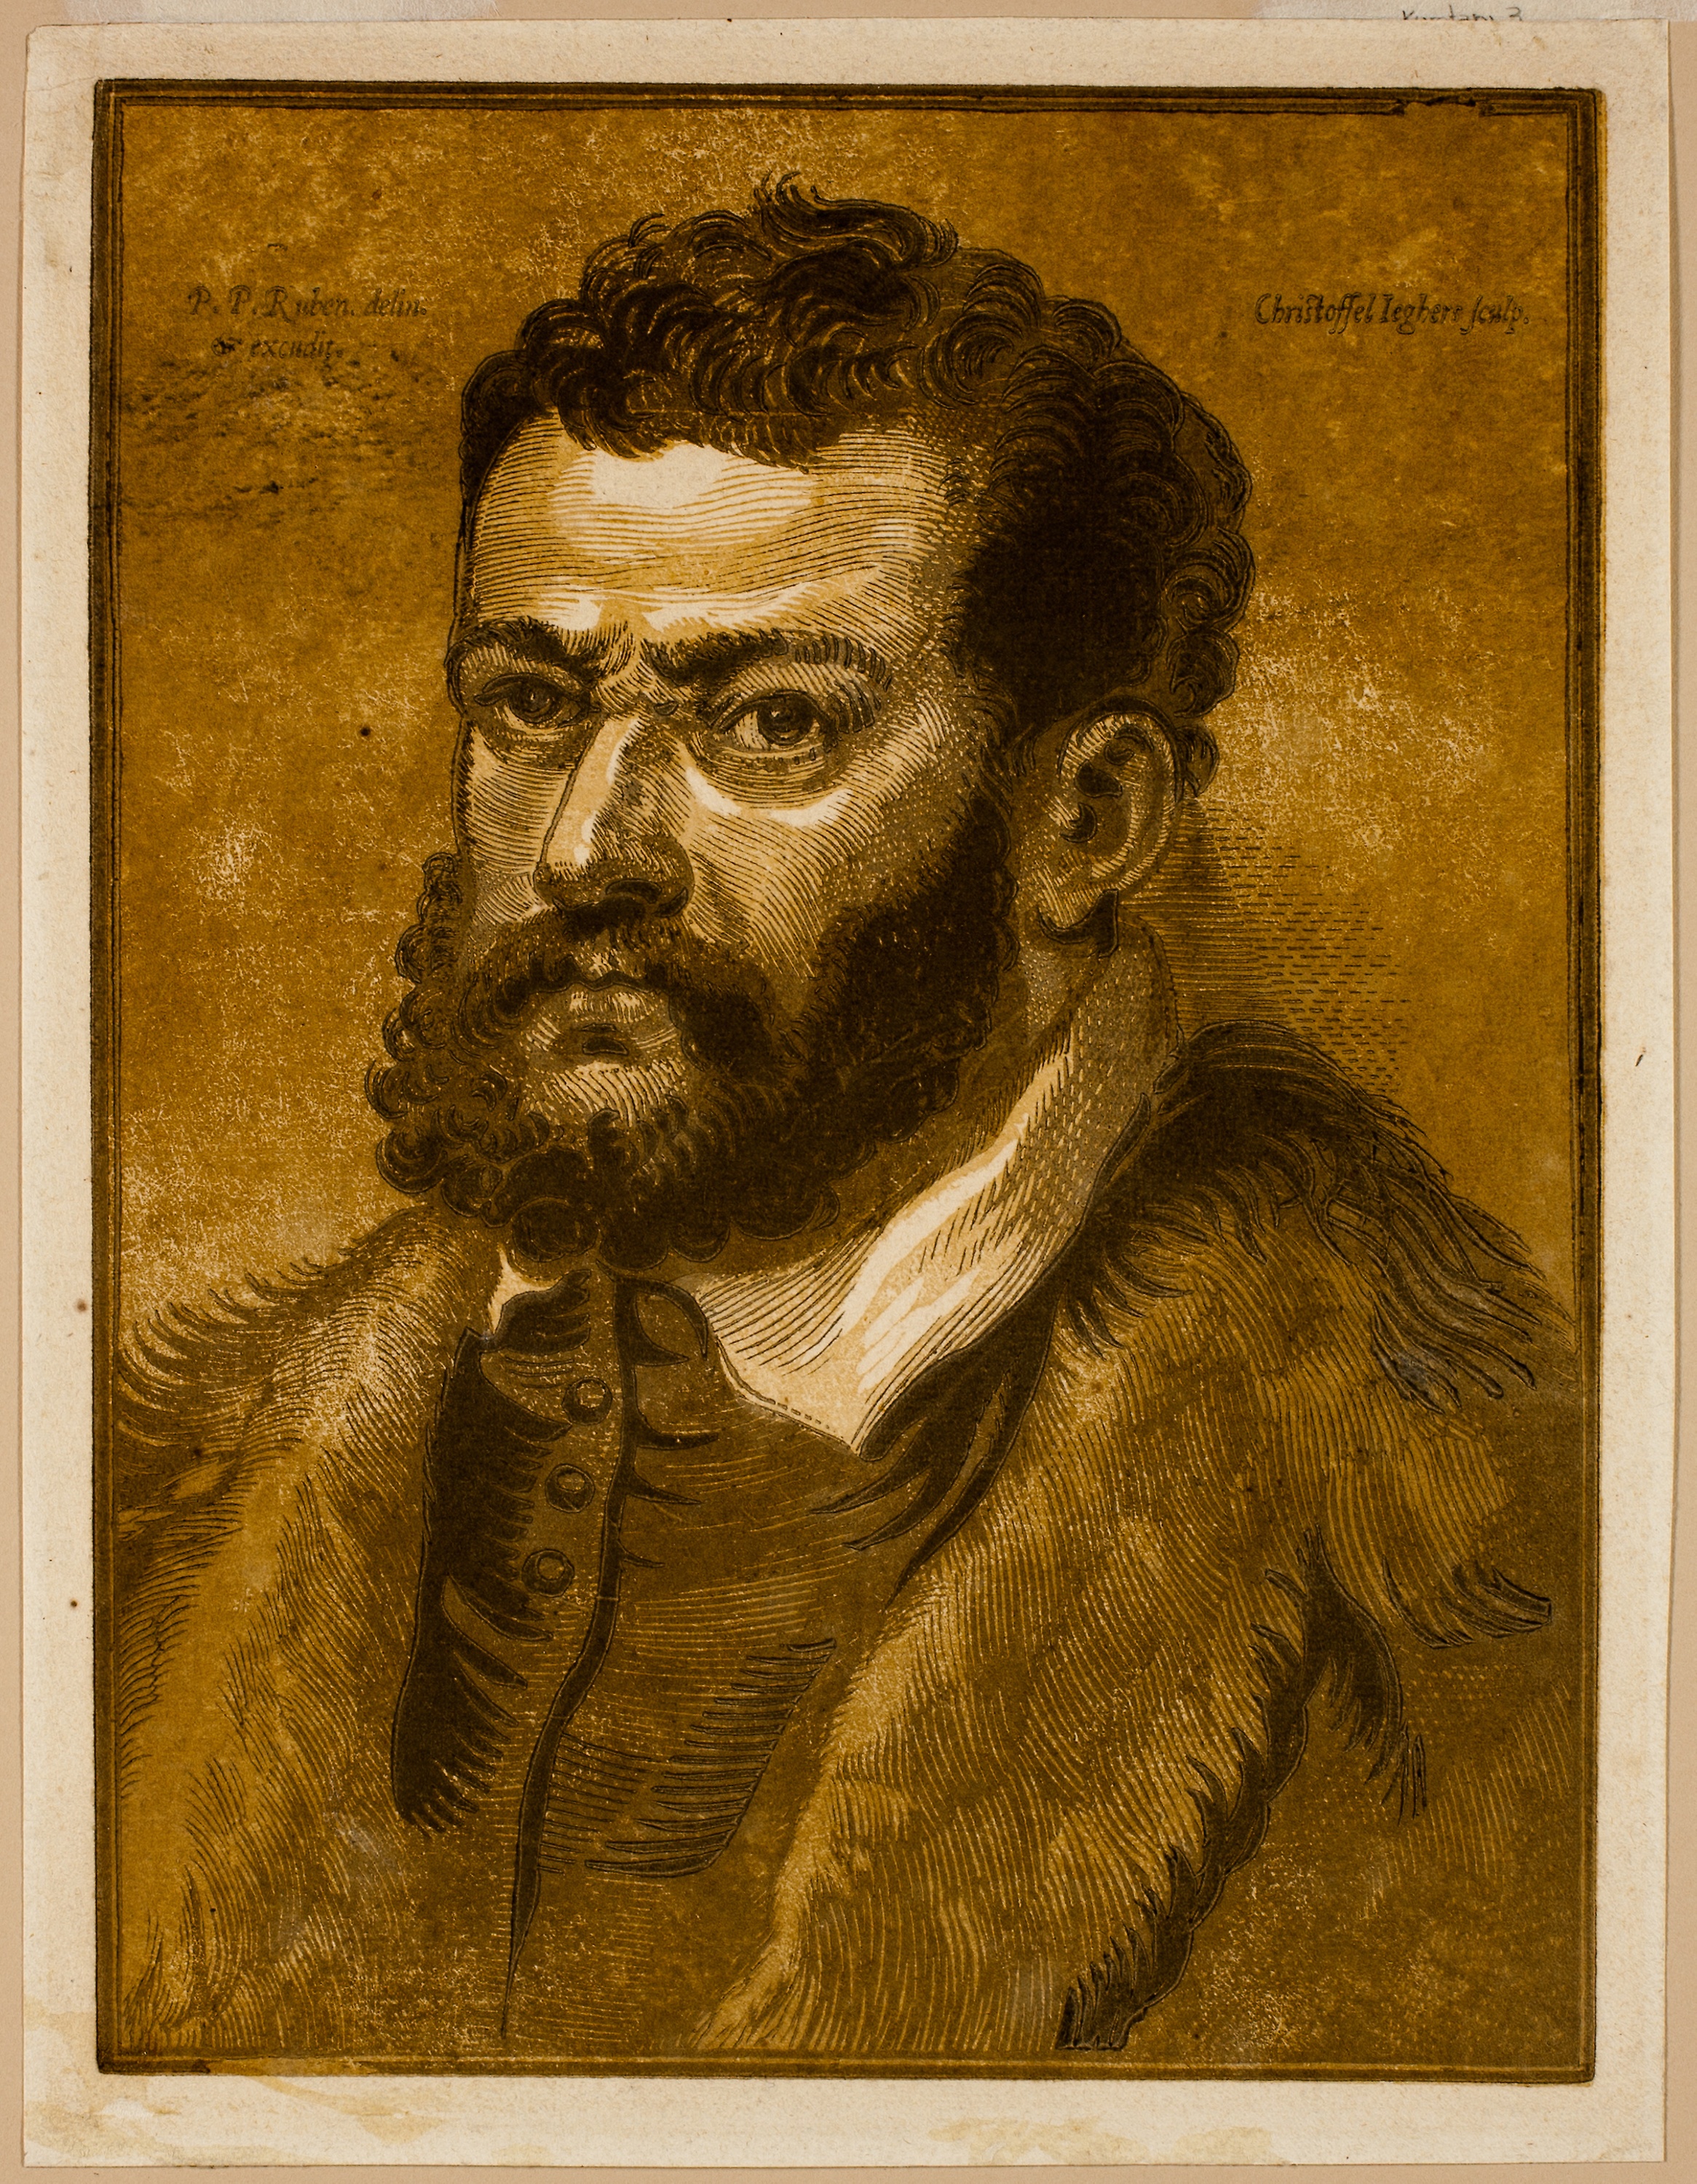
art, portrait, painting, facial hair, human behavior, self portrait, visual arts, picture frame, modern art, history, artwork